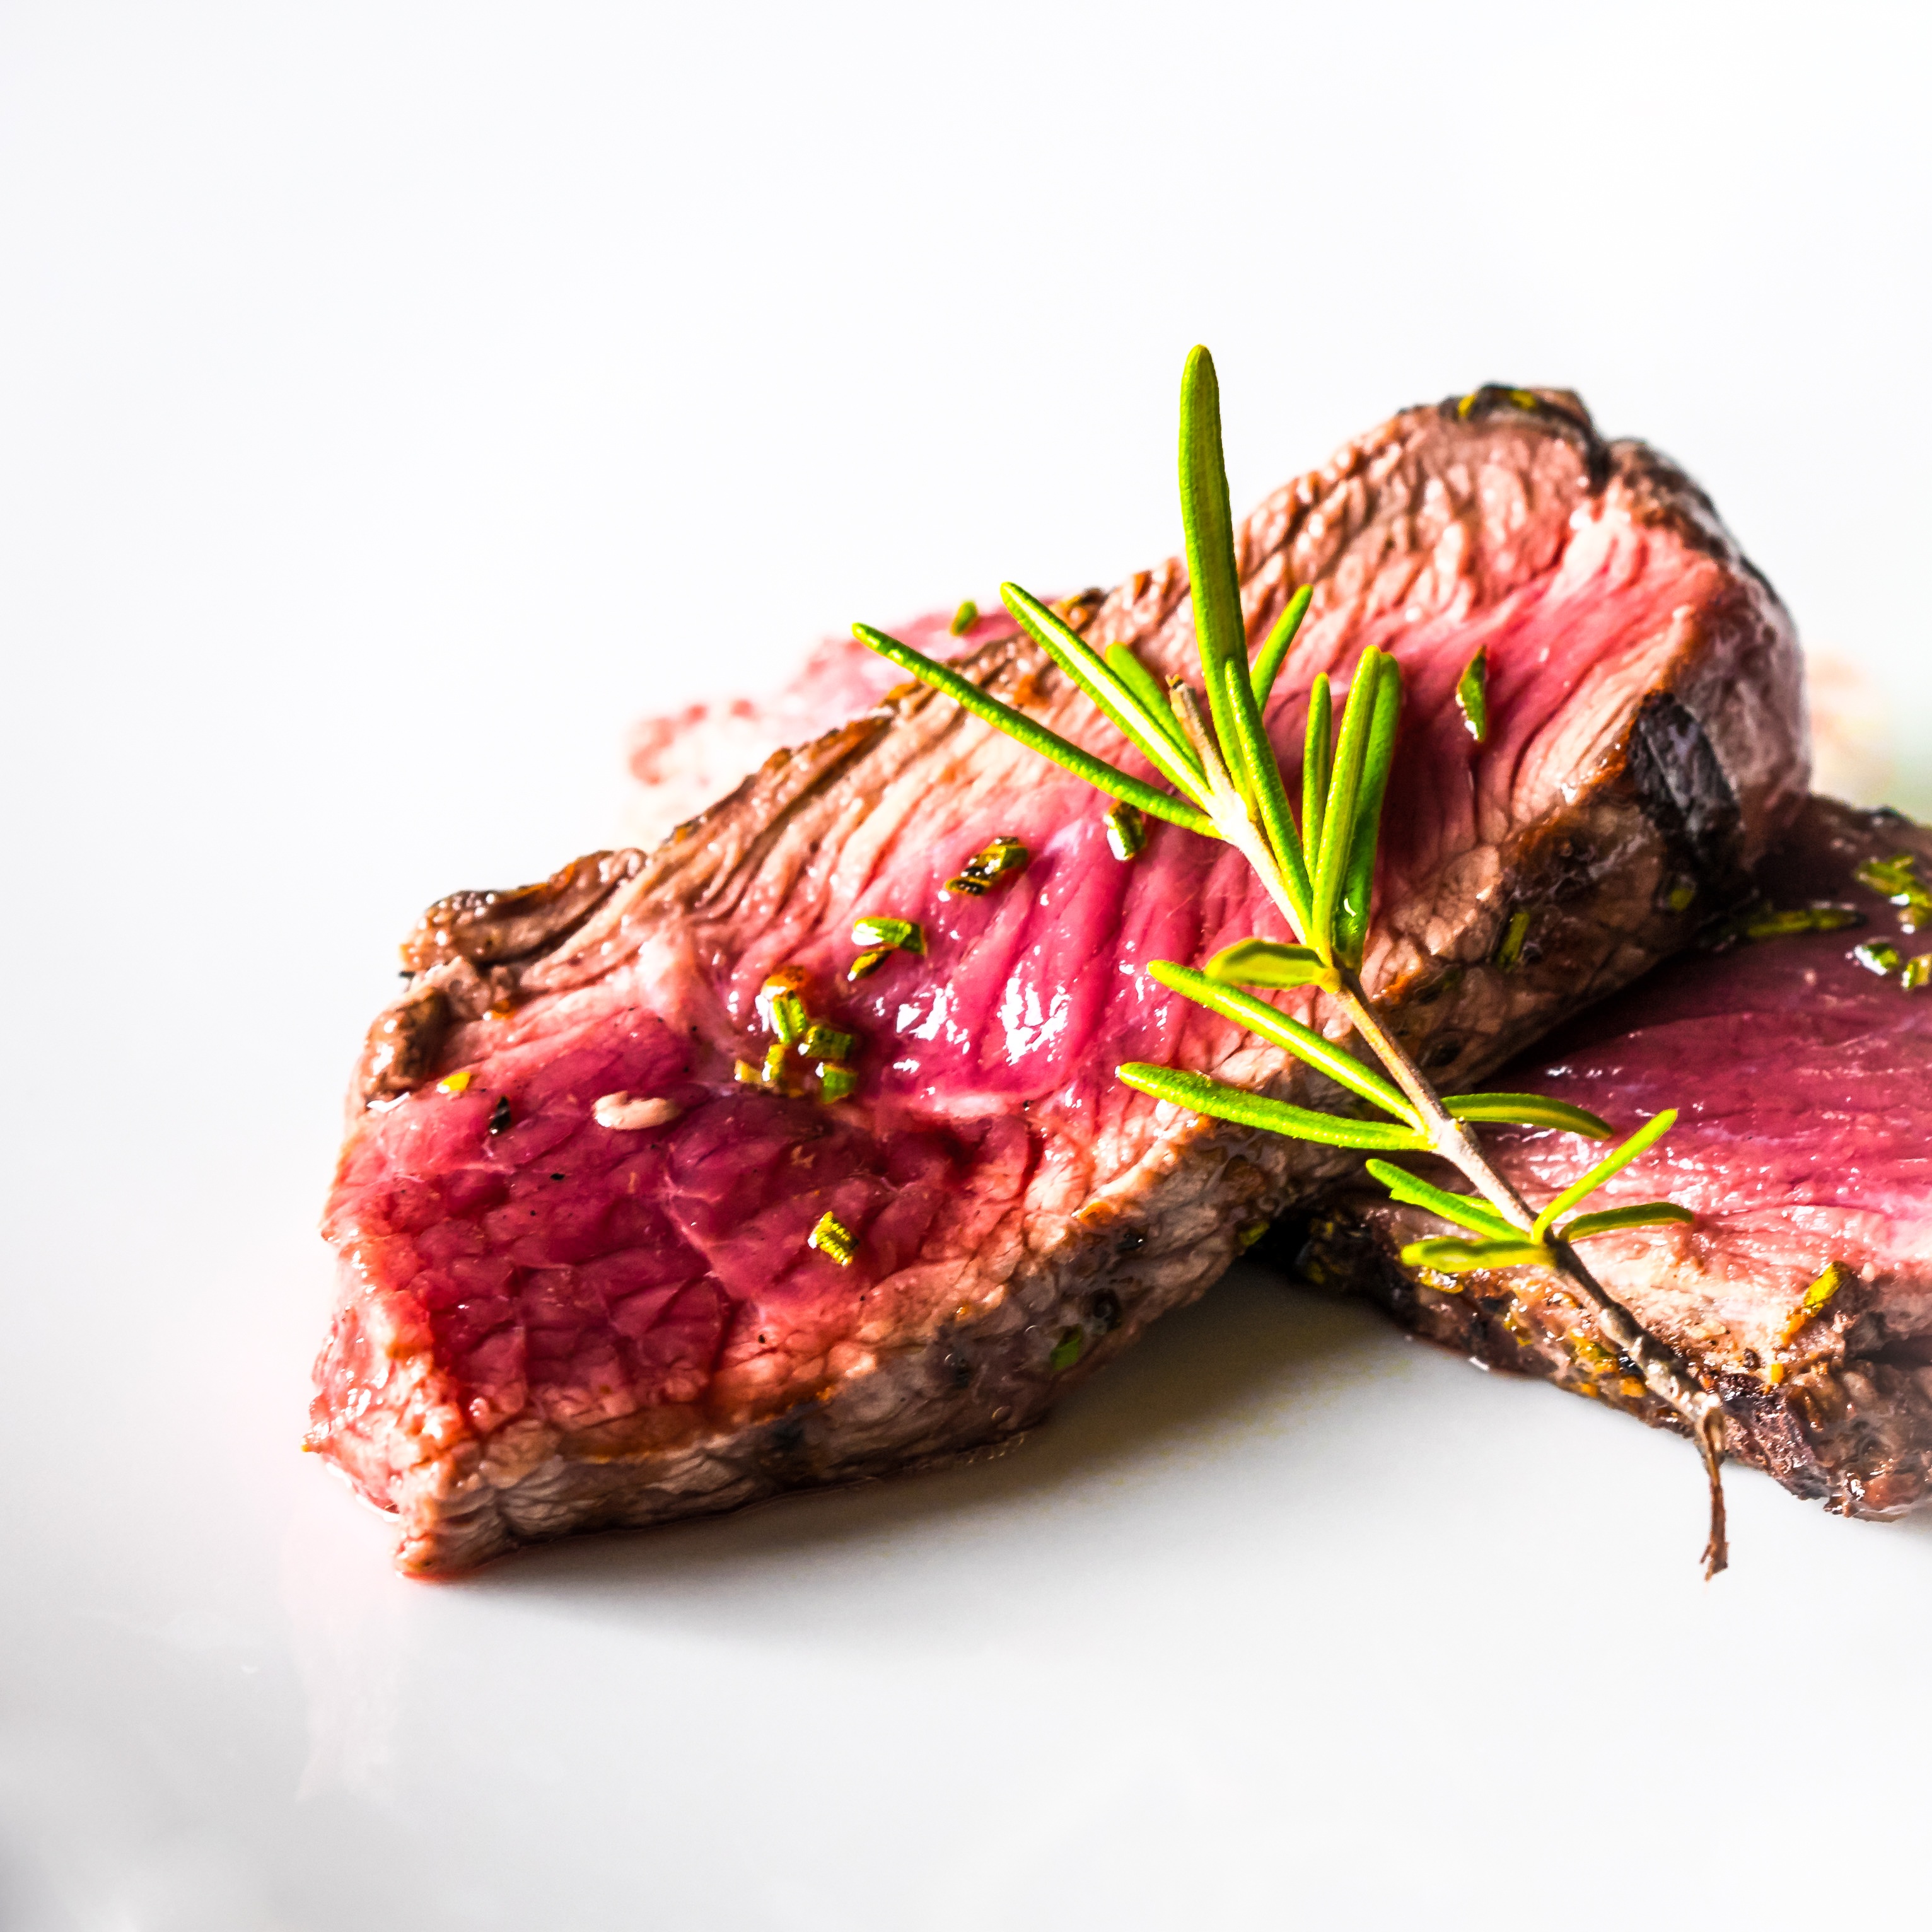
roast, dish, food, cooking, produce, italy, tuscany, meat, barbecue, cuisine, beef, slice, steak, grill, gastronomy, foodie, veal, sirloin, venison, italian food, beef tenderloin, roast beef, animal source foods, sirloin steak, salt cured meat, lamb and mutton, well done